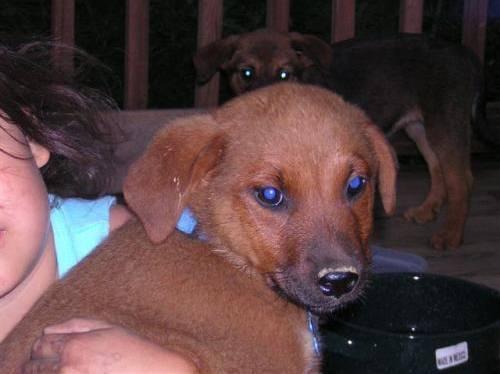
dog